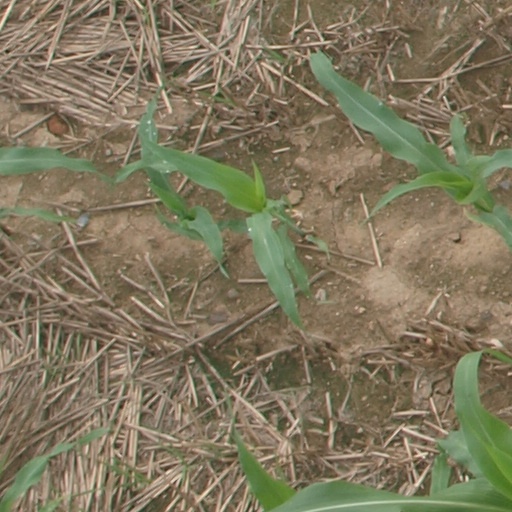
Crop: maize; corn